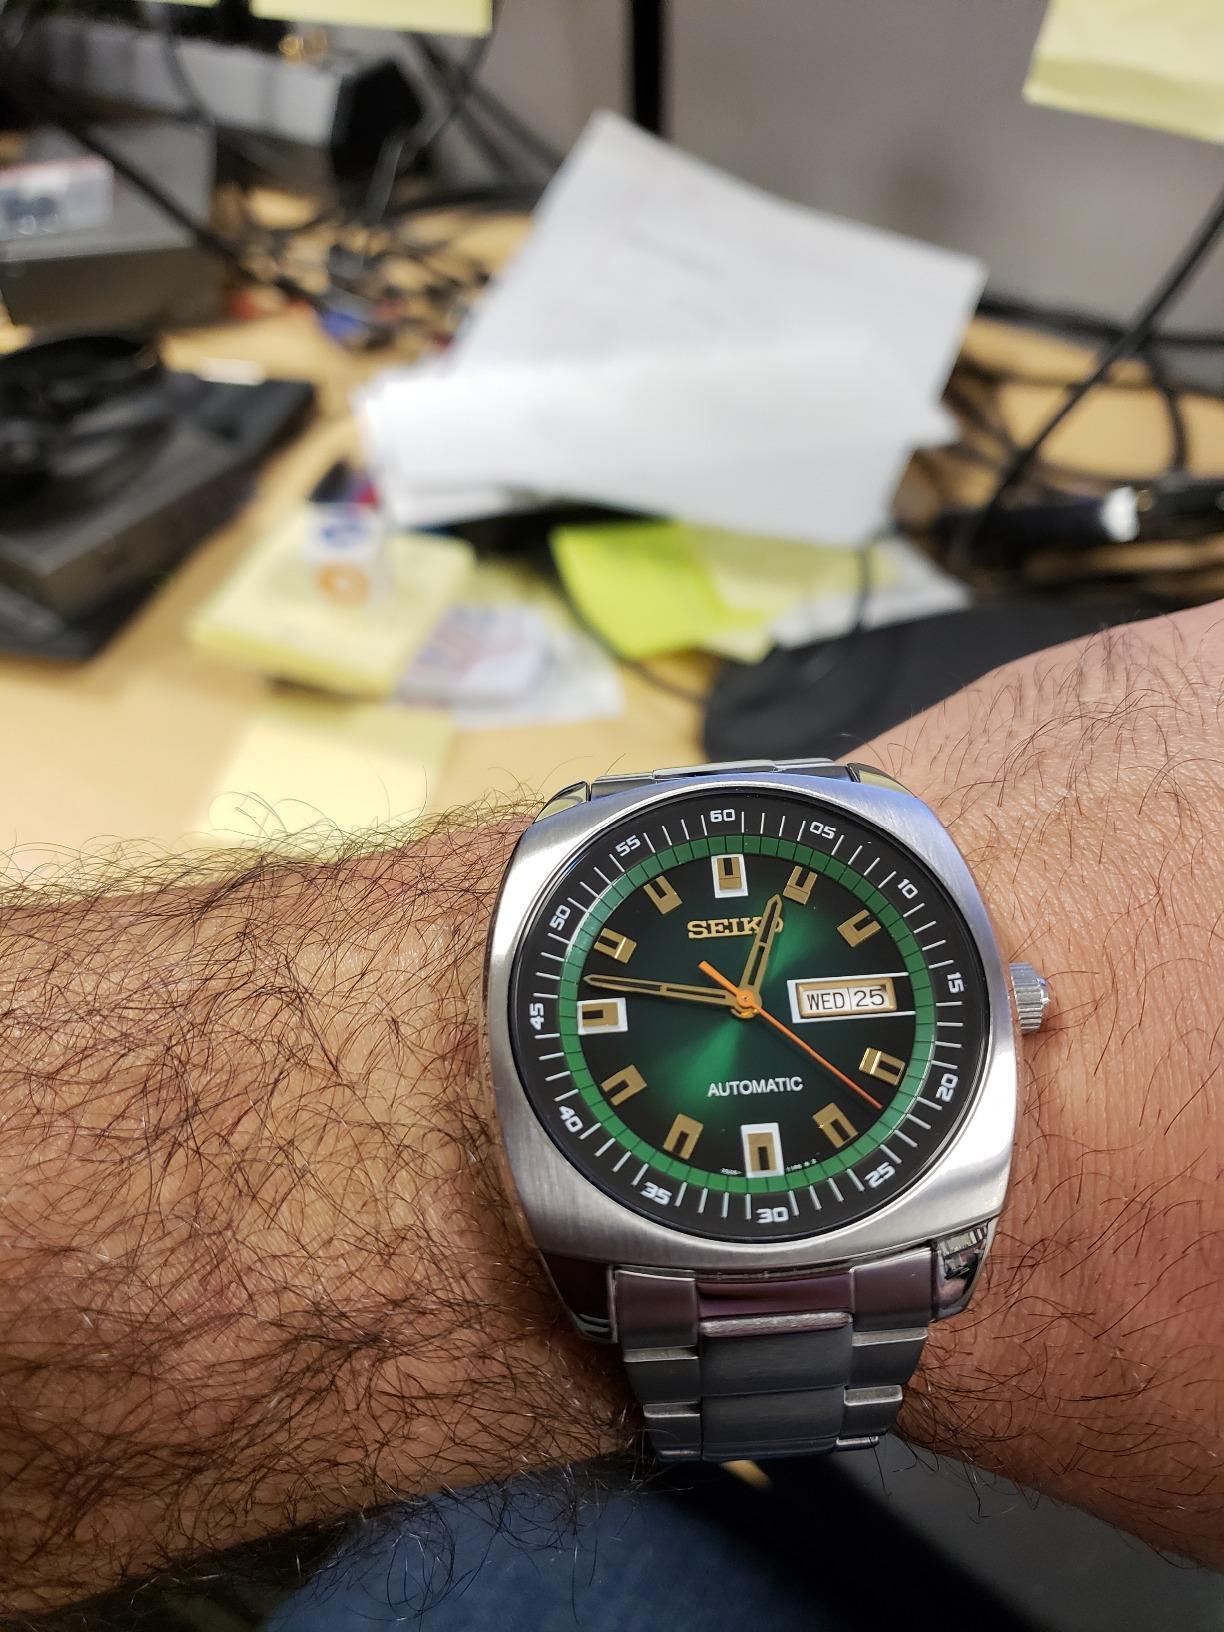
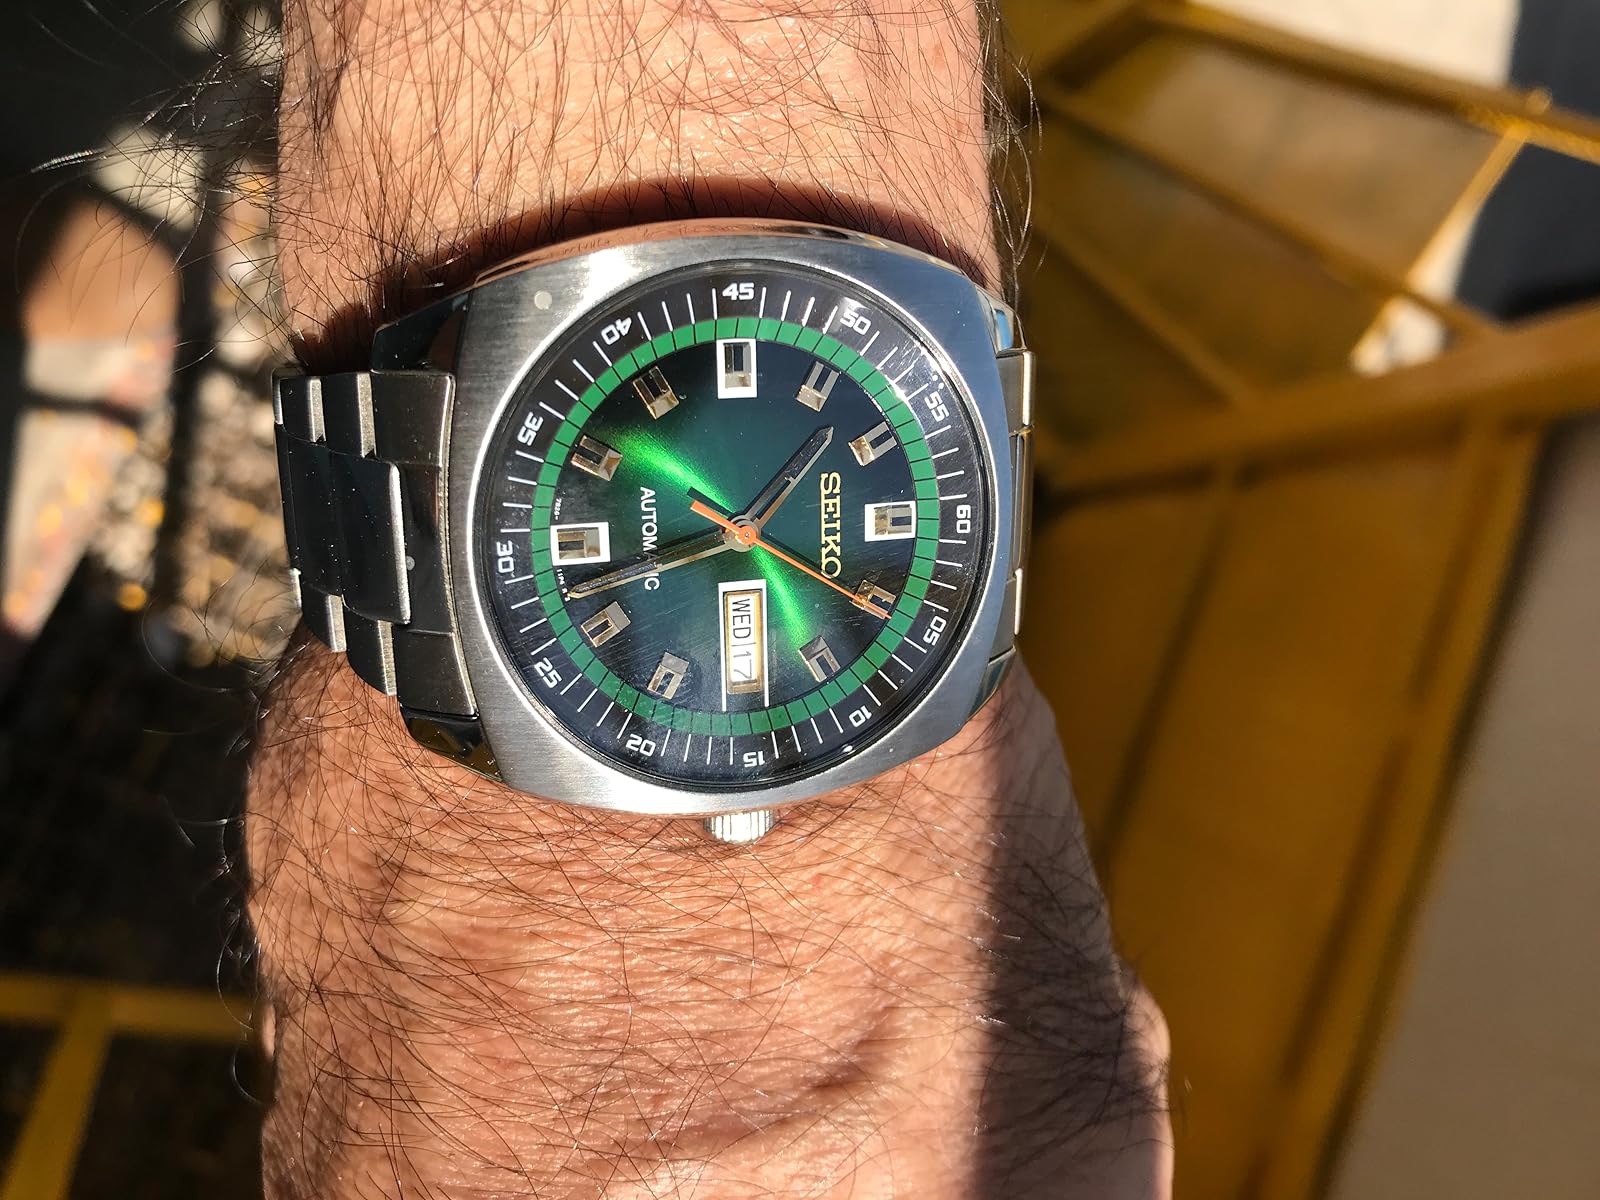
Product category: accessories_watch
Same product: yes